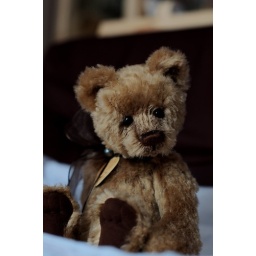
The only female bear in the house!!!